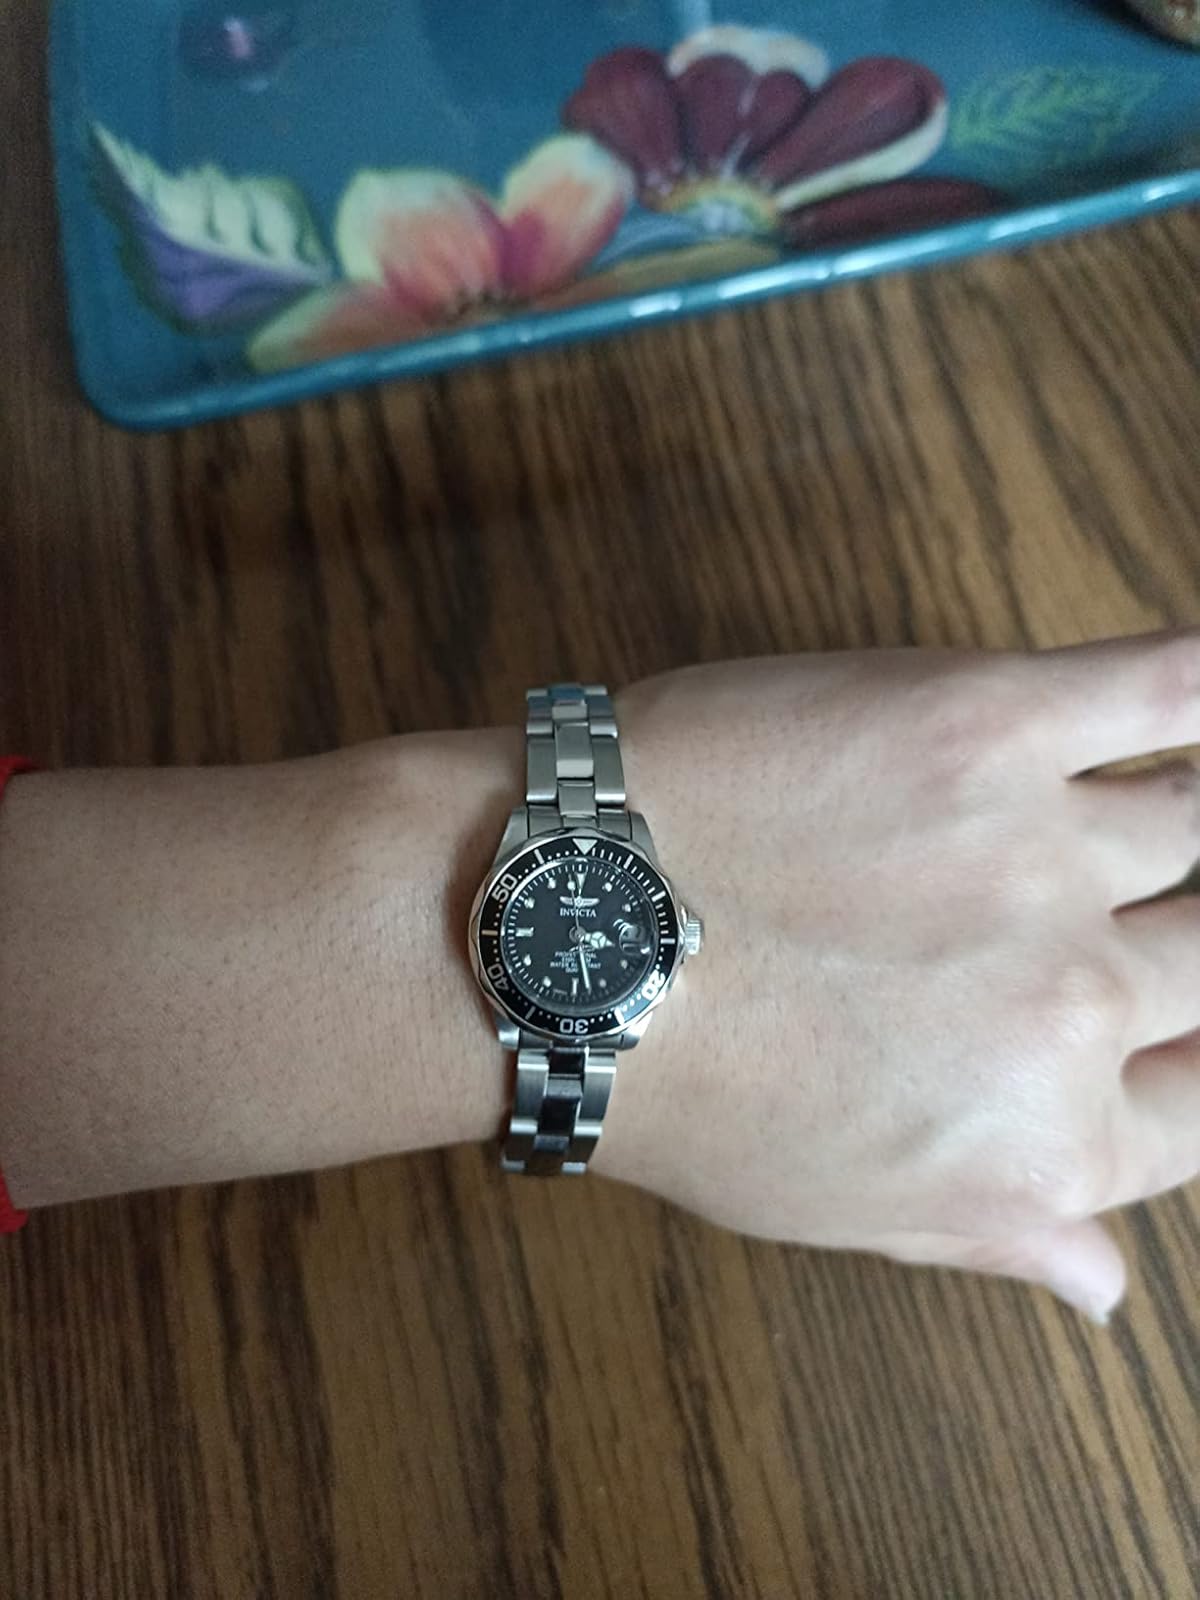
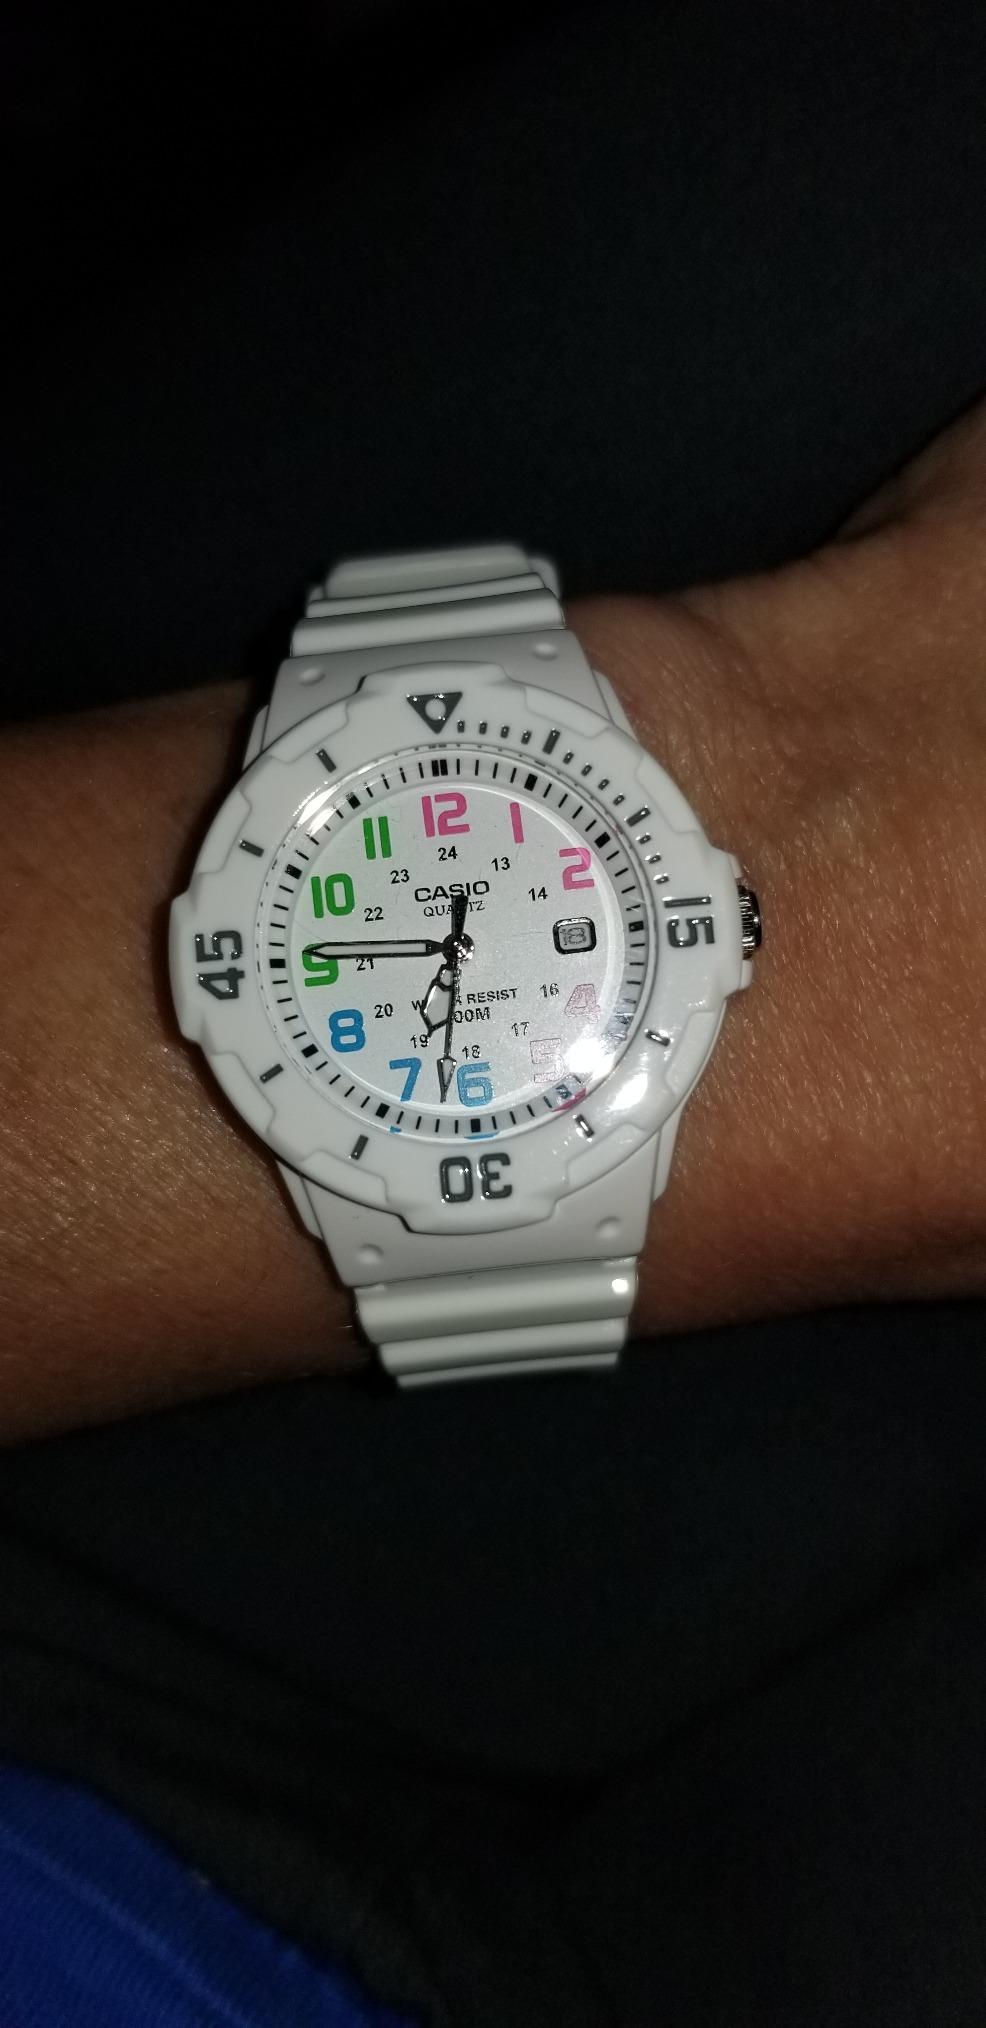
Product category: accessories_watch
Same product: no